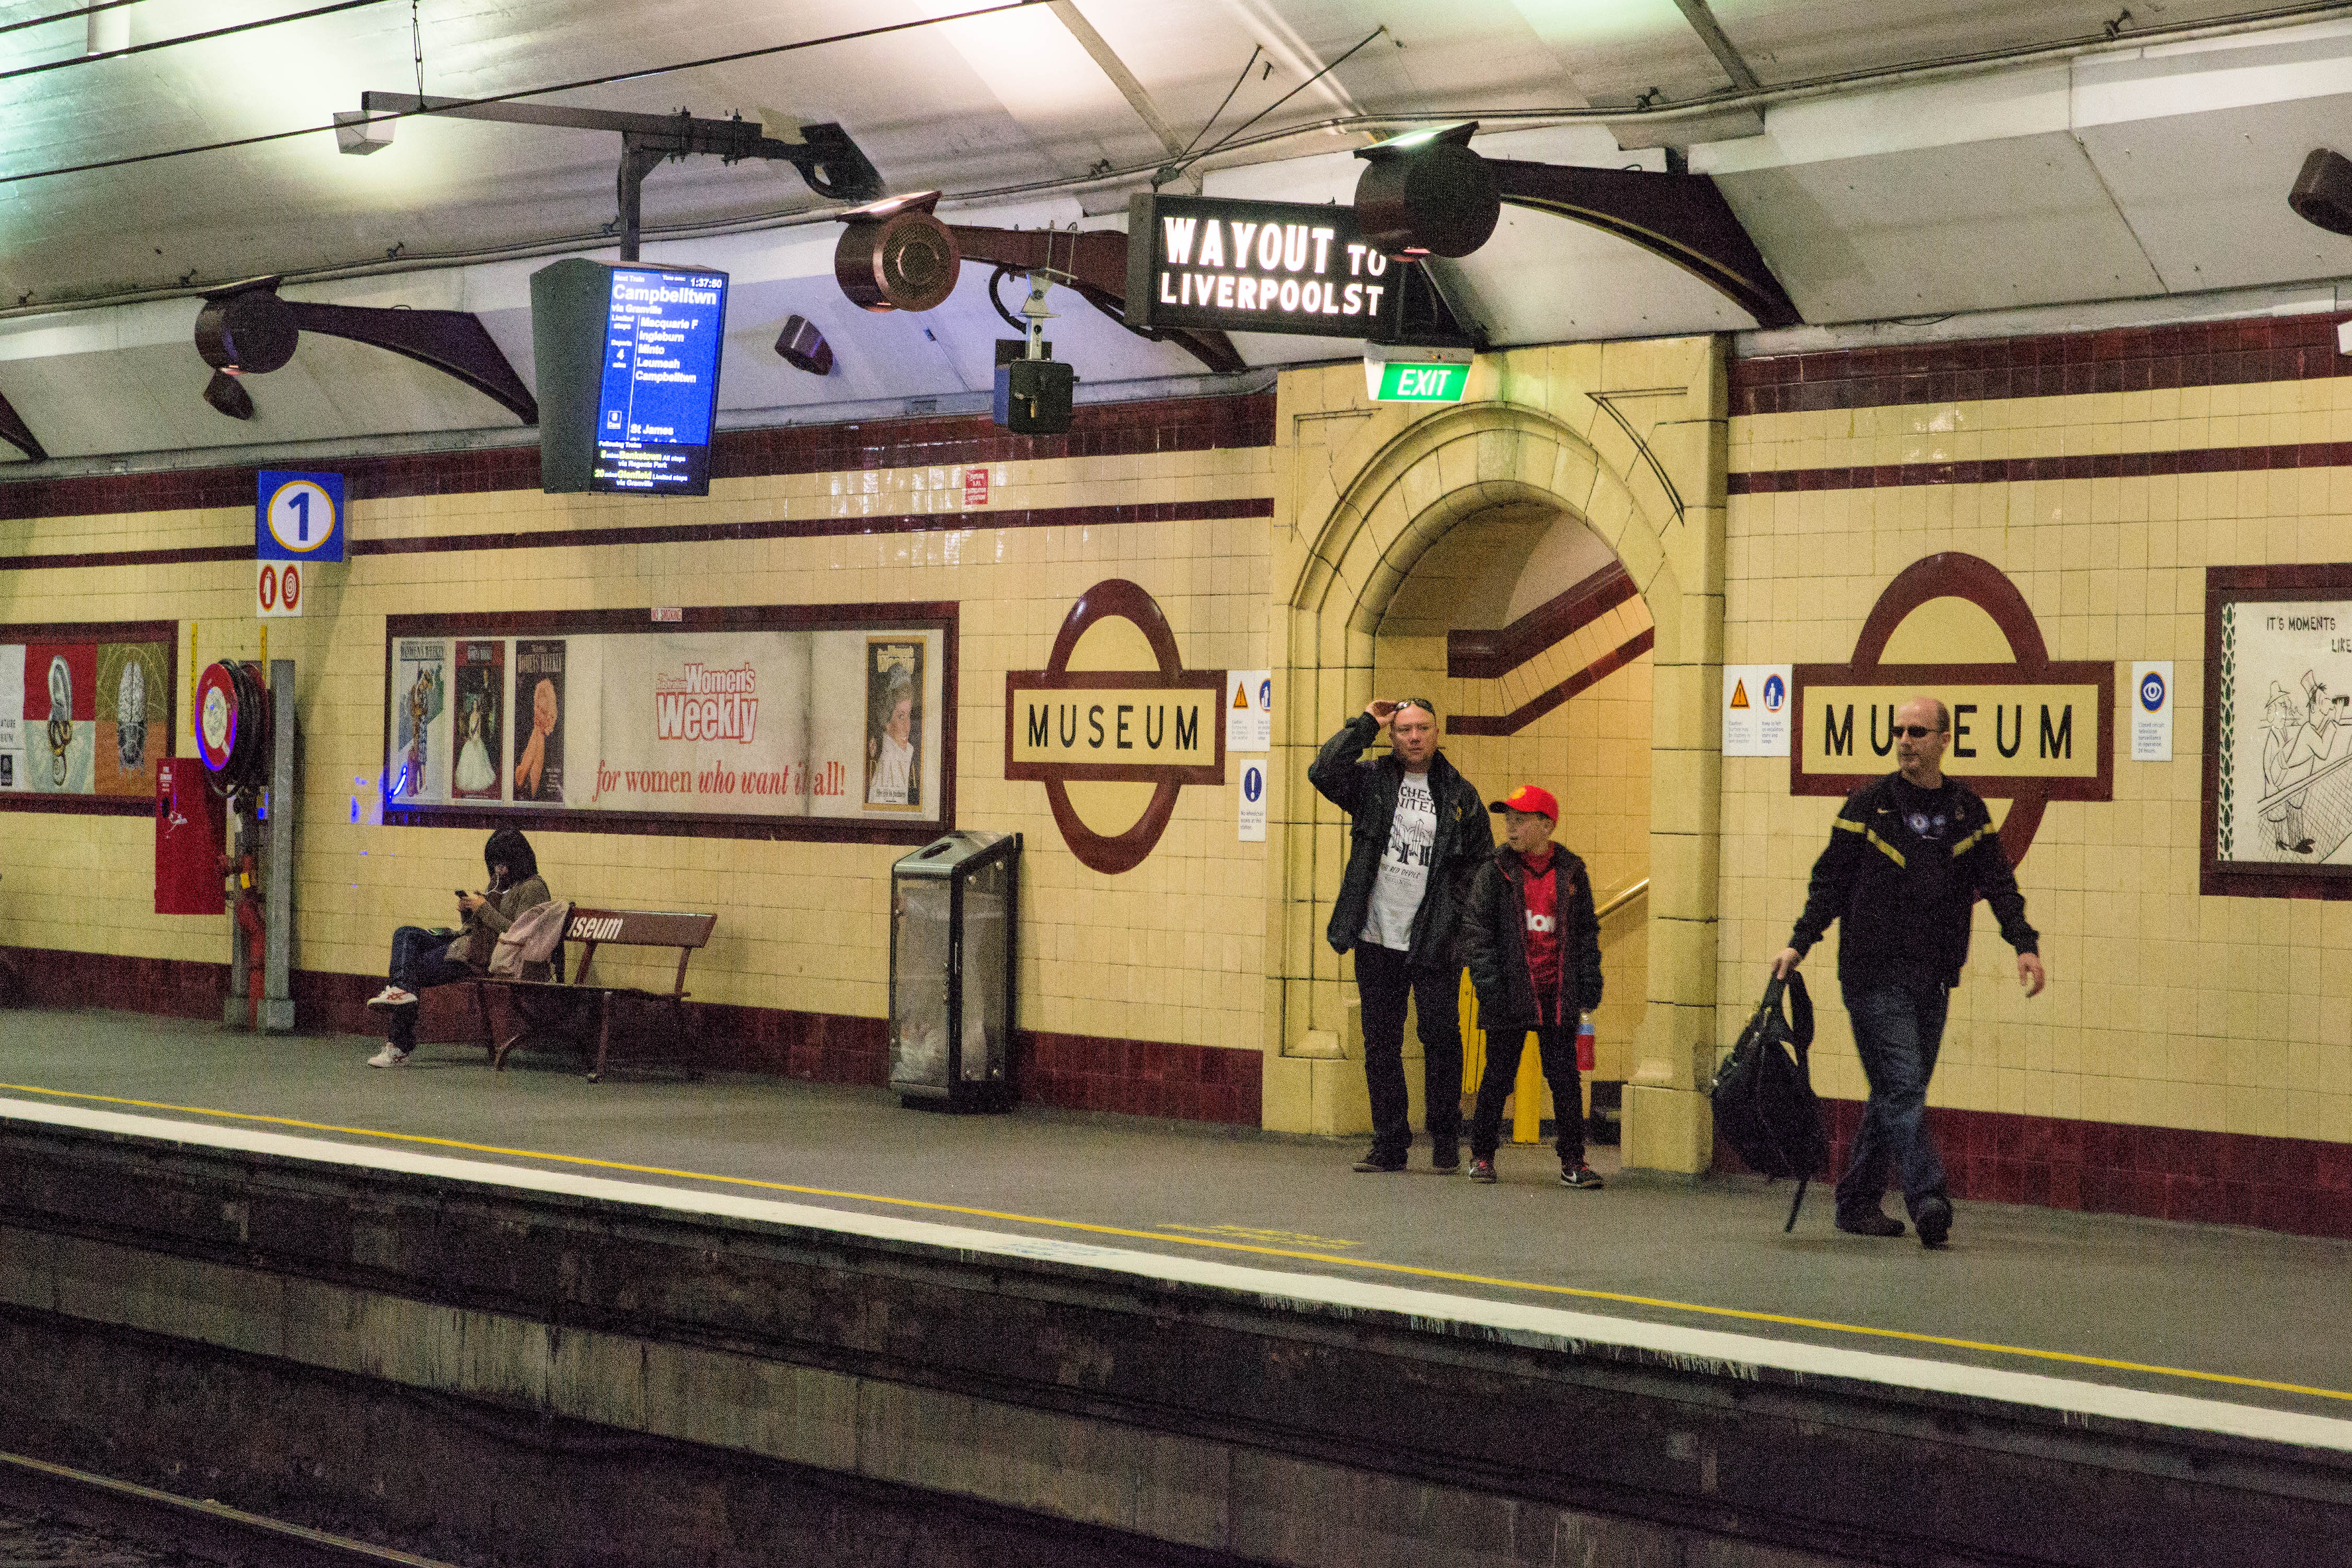
train, transport, vehicle, train station, public transport, tourist attraction, rapid transit